Drin Valley

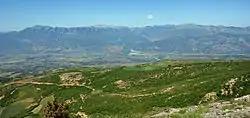
View over the Drin valley in Dibra, Eastern Albania

The Drin Valley is a valley in northern and eastern Albania along the Drin River.